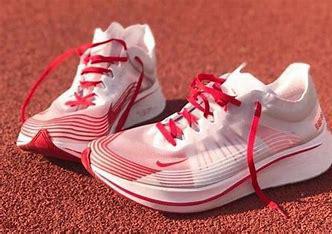
Brand: Nike
Model: Zoom Fly SP